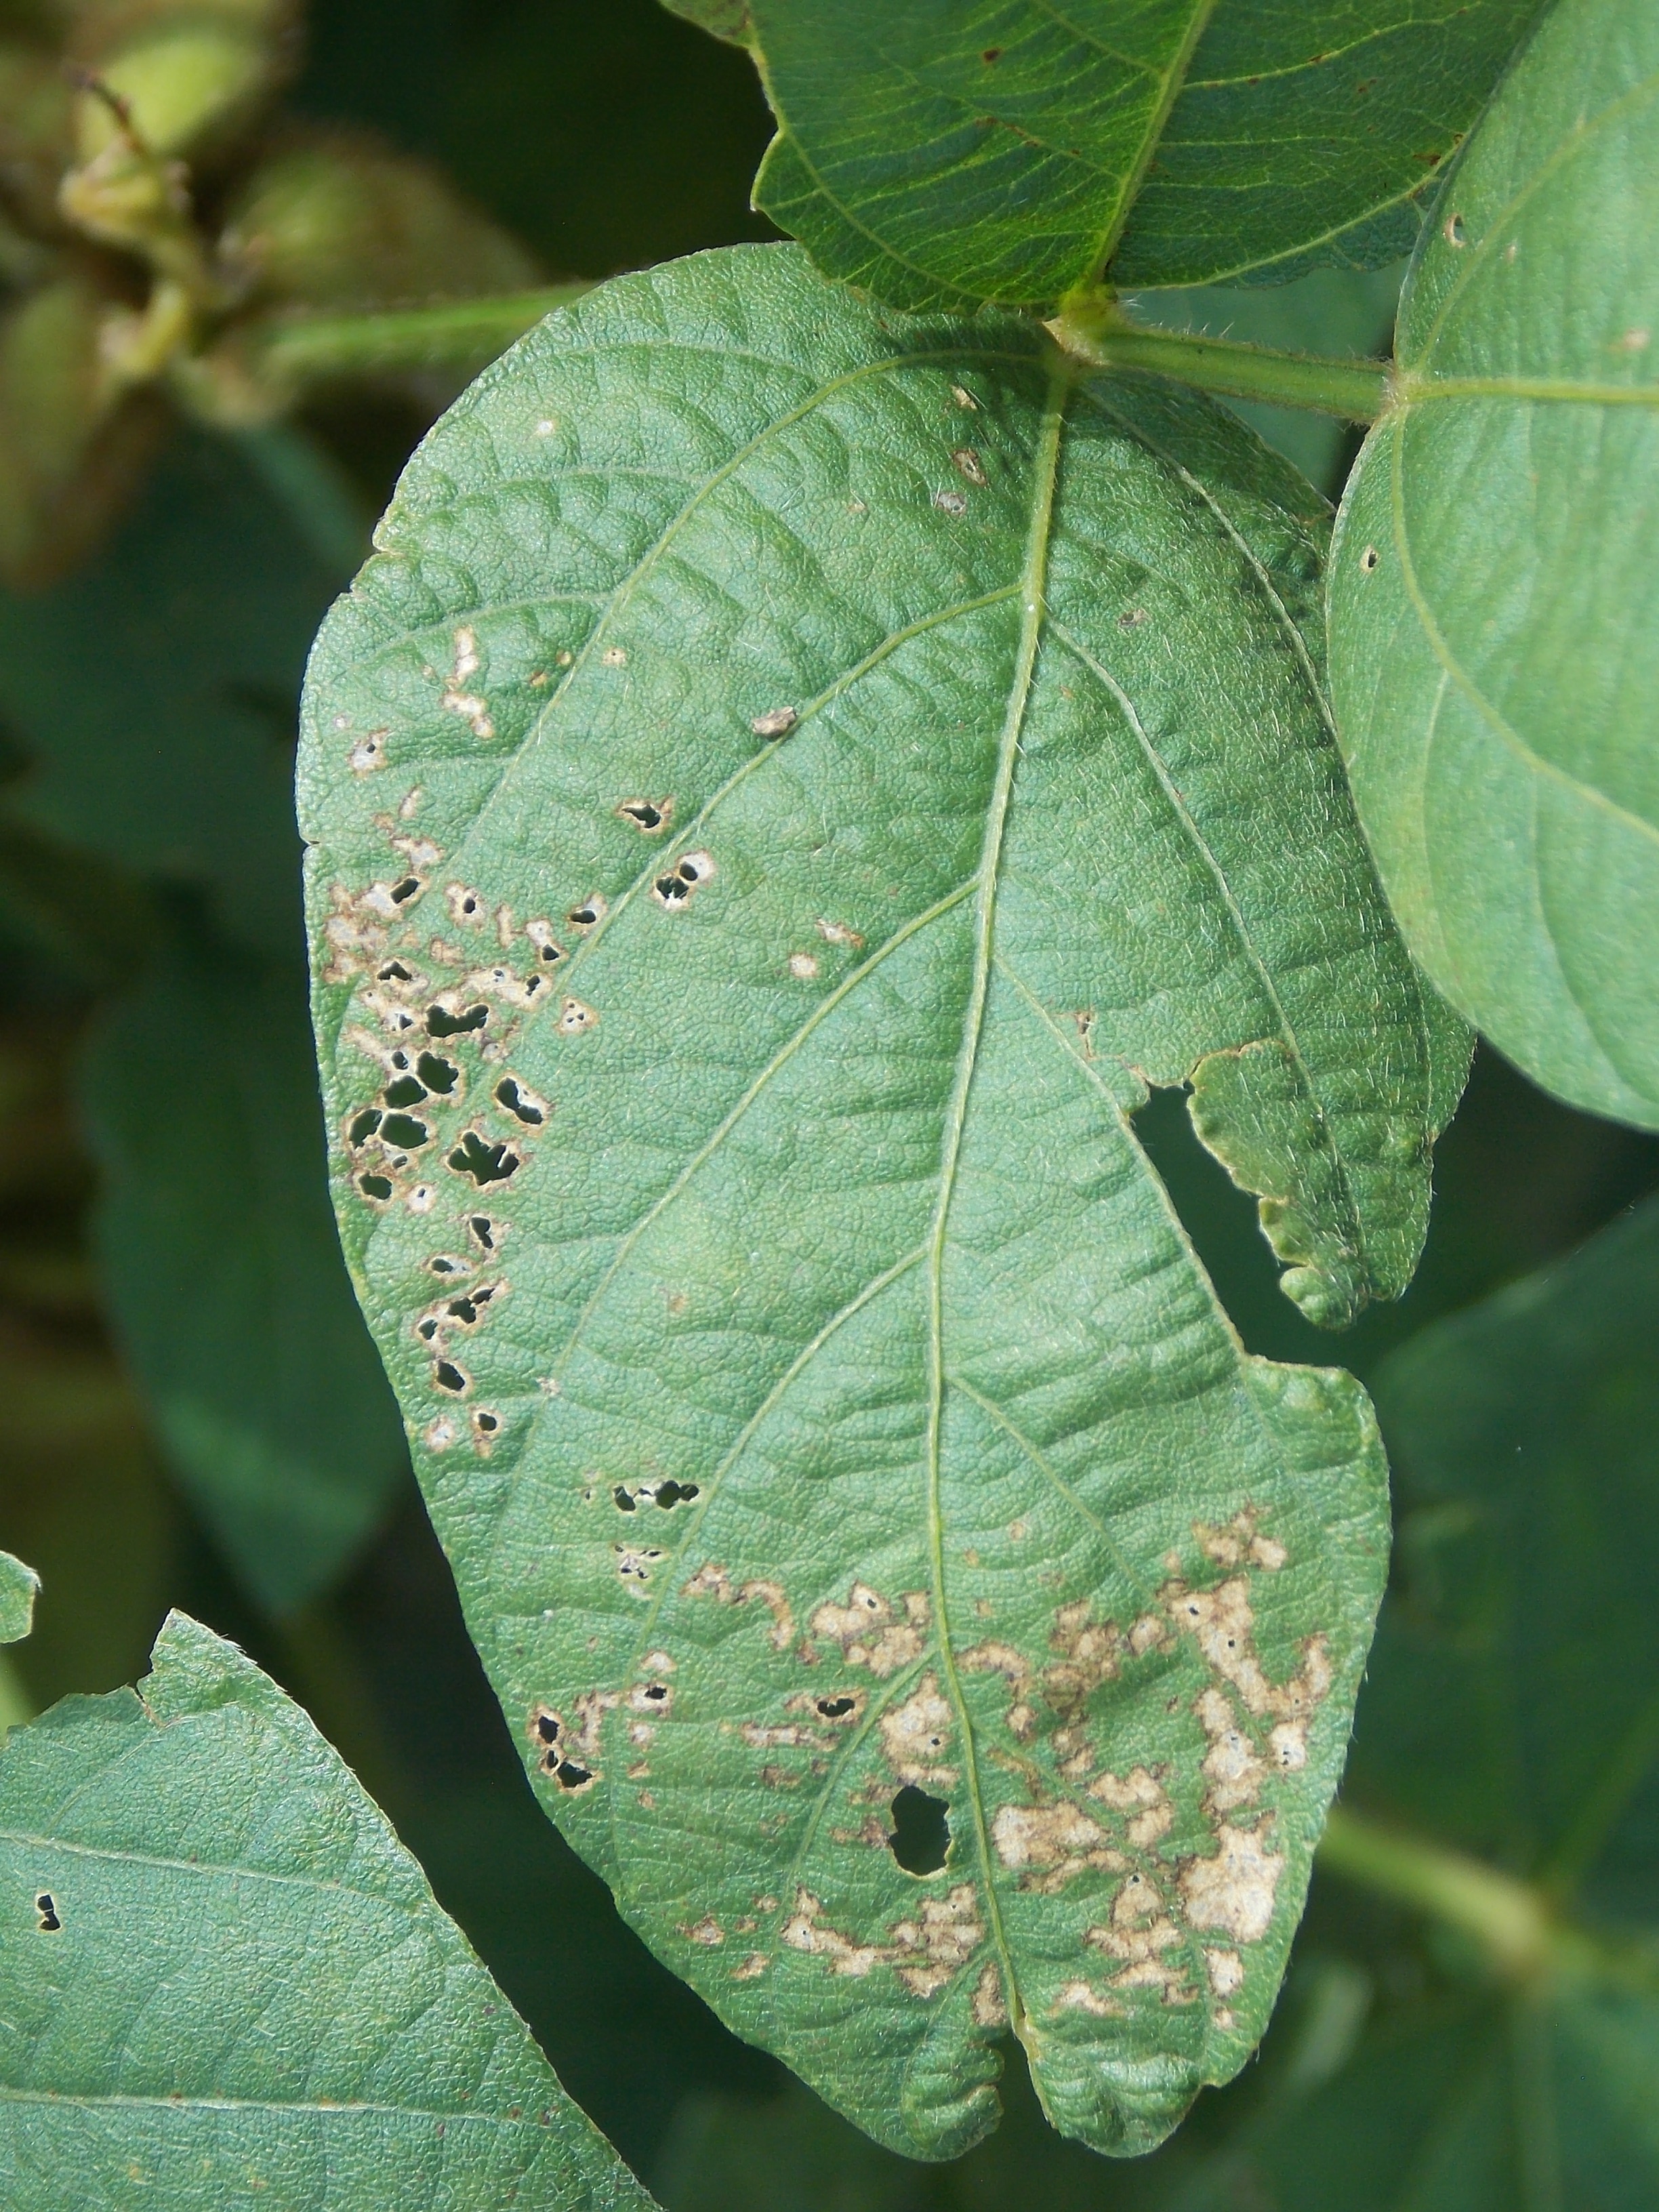
Label: Disease